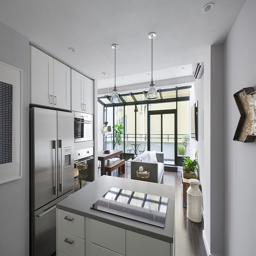
A kitchen filled with appliances and a living room with its convenient necessities.
A large kitchen with a metallic refrigerator freezer and a center island.
A kitchen is decorated like one in a magazine.
a kitchen that has a icebox and a stove
A kitchen living room combo with no dividing wall